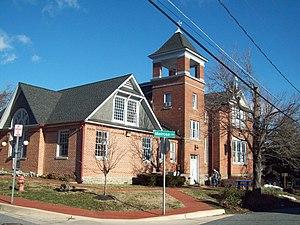
Catonsville est une census-designated place américaine située dans l’État du Maryland, dans la périphérie de Baltimore, dans le comté de Baltimore. Sa population s’élevait à 41 567 habitants lors du recensement de 2010.